48th Infantry Regiment "Ferrara"

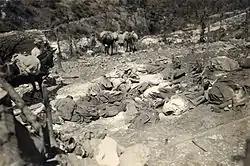
Dead soldiers of the Brigade "Ferrara" dead after the Austro-Hungarian poison gas attack on 29 June 1916

At the outbreak of World War I, the Brigade "Ferrara" formed, together with the Brigade "Brescia" and the 15th Field Artillery Regiment, the 22nd Division. At the time the 48th Infantry Regiment consisted of three battalions, each of which fielded four fusilier companies and one machine gun section. On 1 March 1915, the depot of the 48th Infantry Regiment in Catanzaro formed the command of the Brigade "Catanzaro" and the 141st Infantry Regiment (Brigade "Catanzaro"). After Italy's entry into the war on 23 May 1915, the Brigade "Ferrara" was deployed on the Karst plateau near Polazzo, where the brigade fought in June and July 1915 in the First Battle of the Isonzo. From 18 July to 3 August 1918, the brigade fought again near Polazzo in the Second Battle of the Isonzo. After a break the brigade returned to the Karst plateau on 7 November 1915. This time the brigade was deployed on Monte San Michele On 10 November 1915, the Fourth Battle of the Isonzo began and the brigade attacked Austrian lines near San Martino del Carso. By 23 November, the brigade had suffered 1,400 casualties and was sent to the rear. In December 1915, the 48th Infantry Regiment's depot in Catanzaro formed the 221st Infantry Regiment, which was assigned in April 1916 to the newly formed Brigade "Ionio".